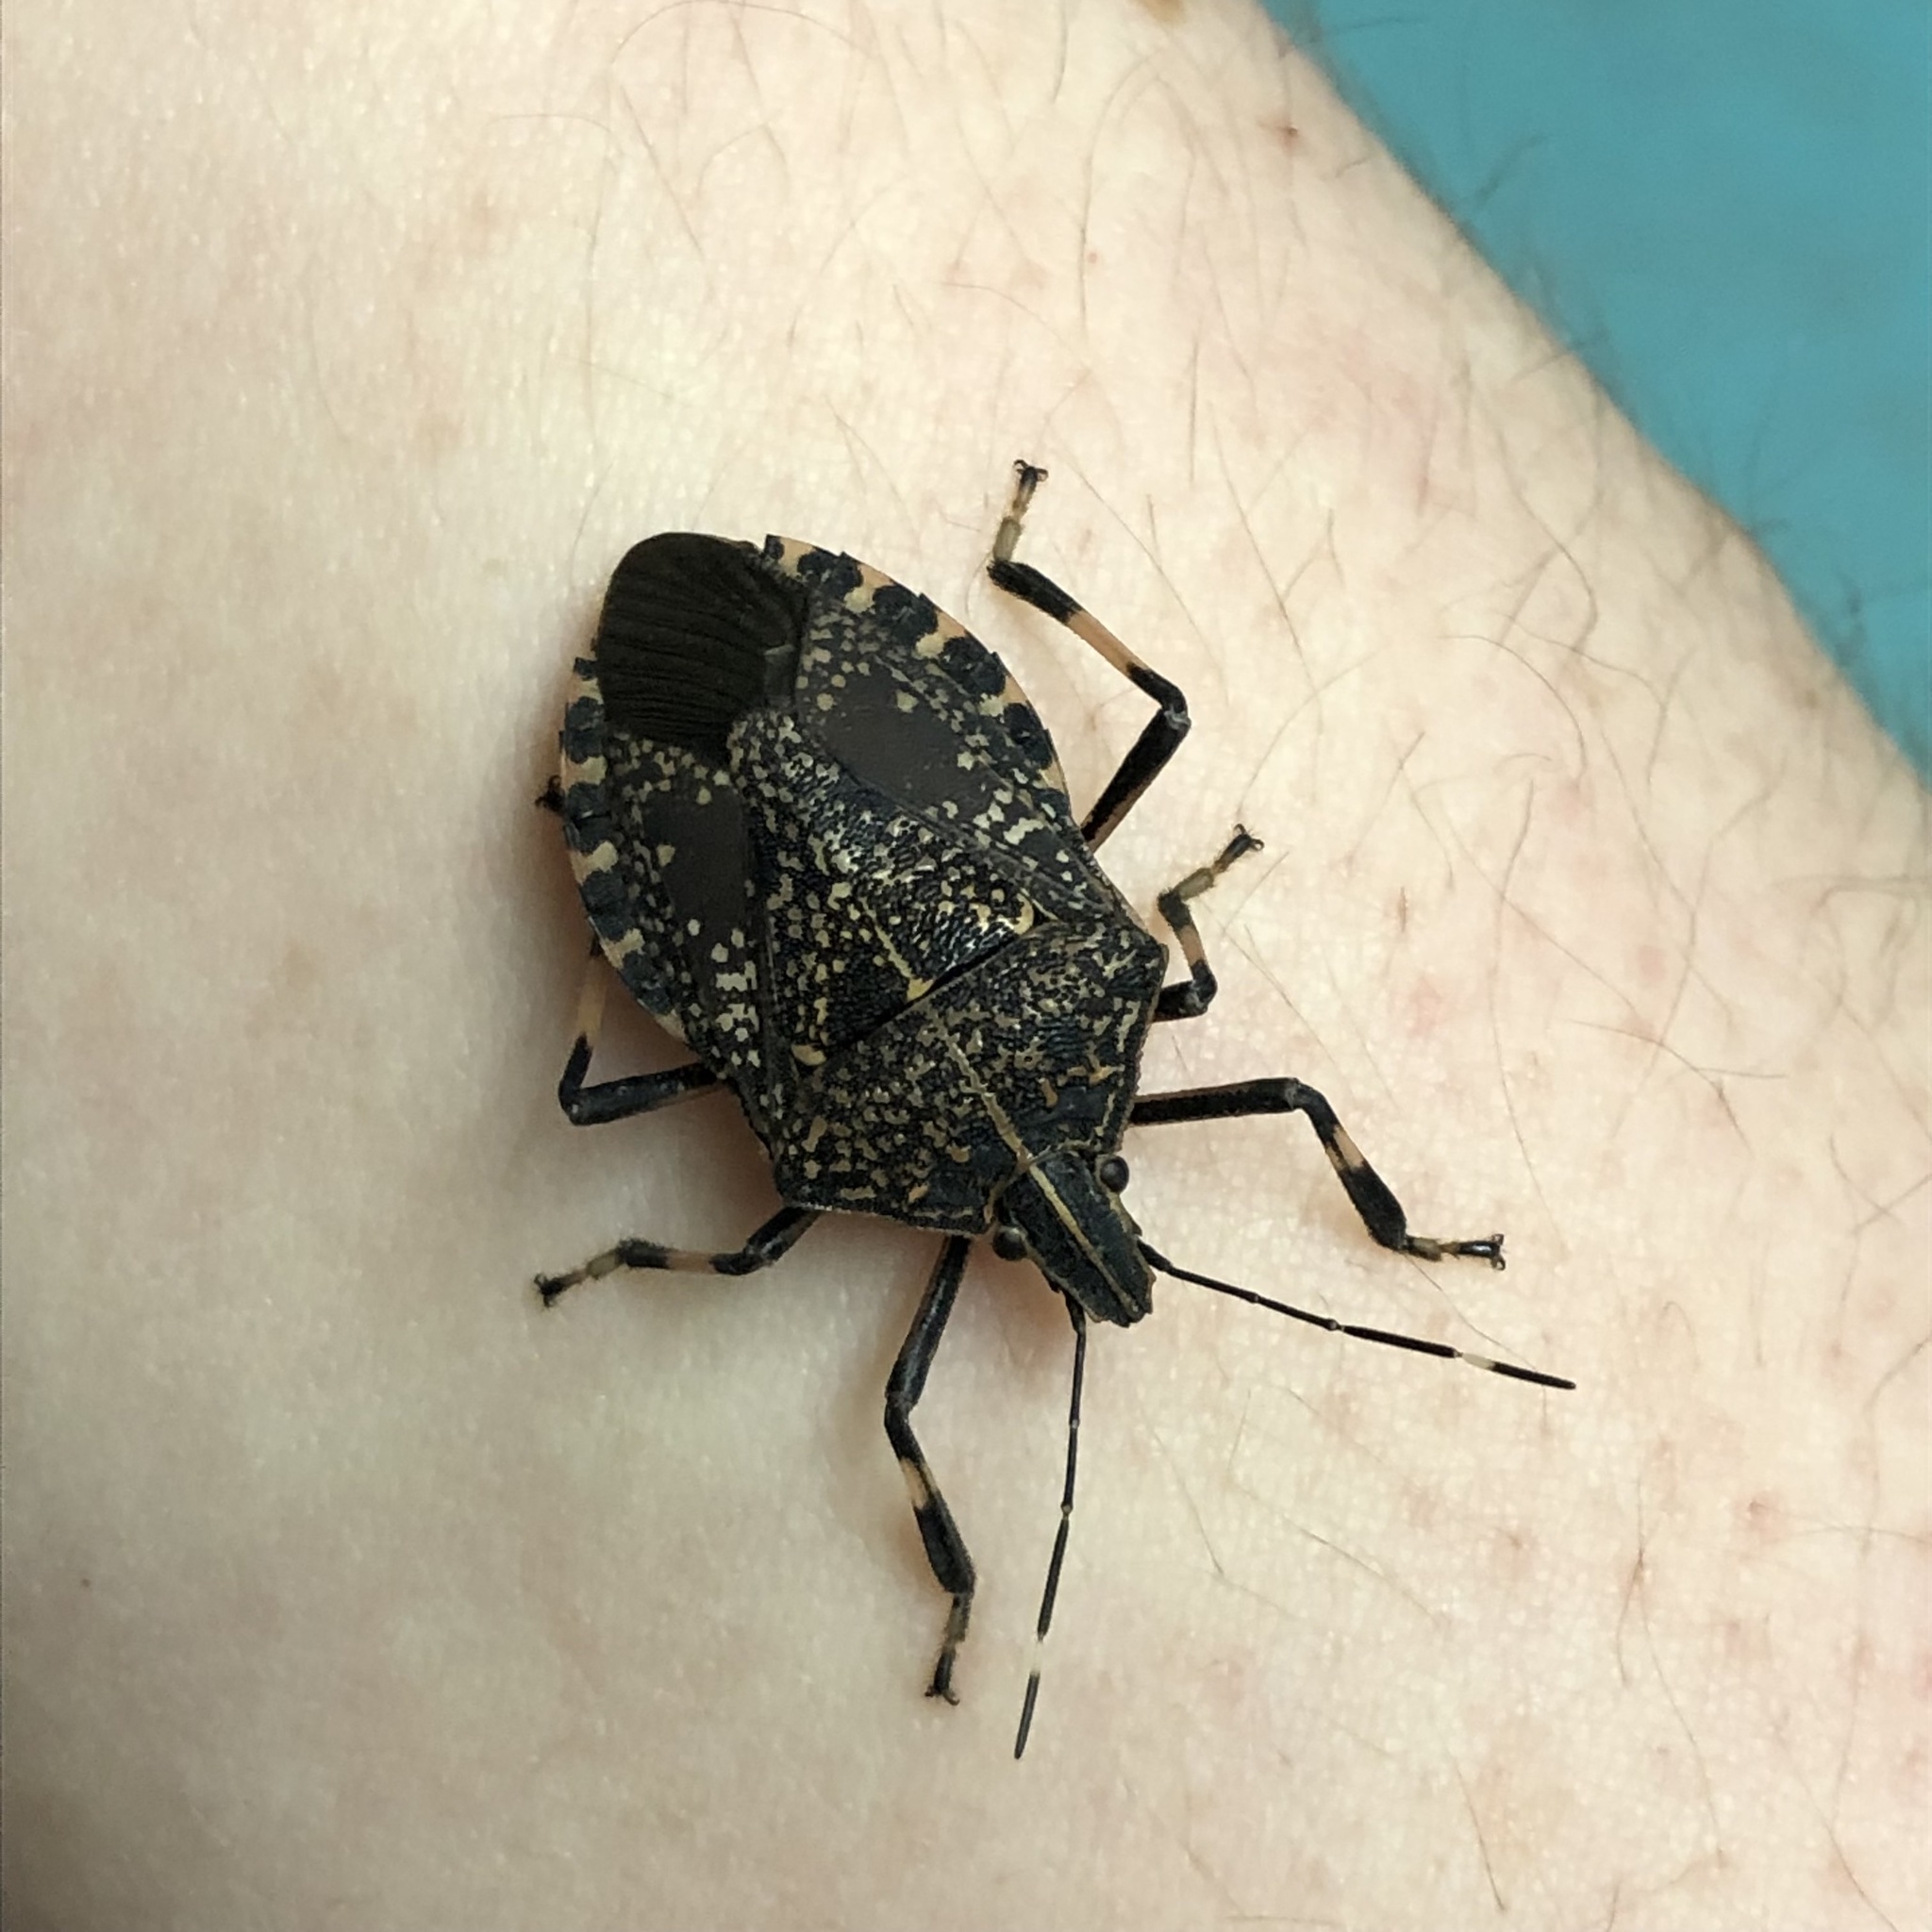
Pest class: stink_bug